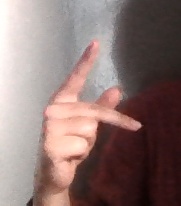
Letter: dha